Jock Slater

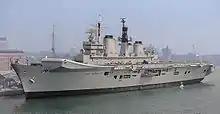
The aircraft carrier which Slater commanded in the early 1980s

Slater was promoted to rear admiral on 18 June 1985, on appointment as Assistant Chief of the Defence Staff (Policy and Nuclear), and then promoted to vice admiral on 20 October 1987, on appointment as Flag Officer Scotland and Northern Ireland as well as NATO Commander Northern Sub-Area Eastern Atlantic, NATO Commander Nore Sub-Area Channel and Commander HM Naval Base Rosyth. Appointed a Knight Commander of the Order of the Bath in the 1988 Birthday Honours, he went on to be Chief of Fleet Support in March 1989. He was promoted to full admiral on appointment as Commander-in-Chief Fleet as well as NATO Commander-in-Chief, Channel and Commander-in-Chief, Eastern Atlantic in January 1991. Advanced to Knight Grand Cross of the Order of the Bath in the 1992 Birthday Honours, he became Vice-Chief of the Defence Staff in January 1993.